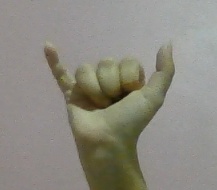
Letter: ya